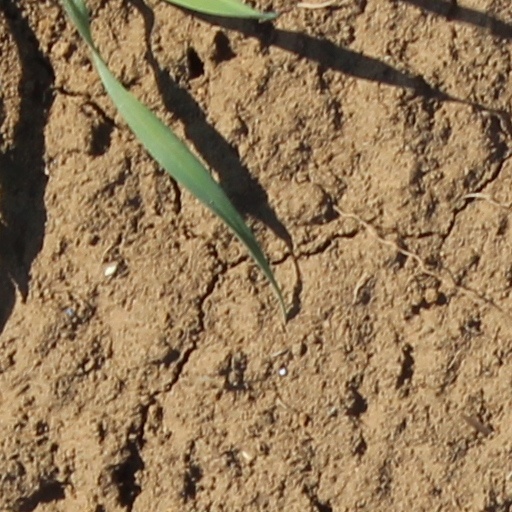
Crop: wheat